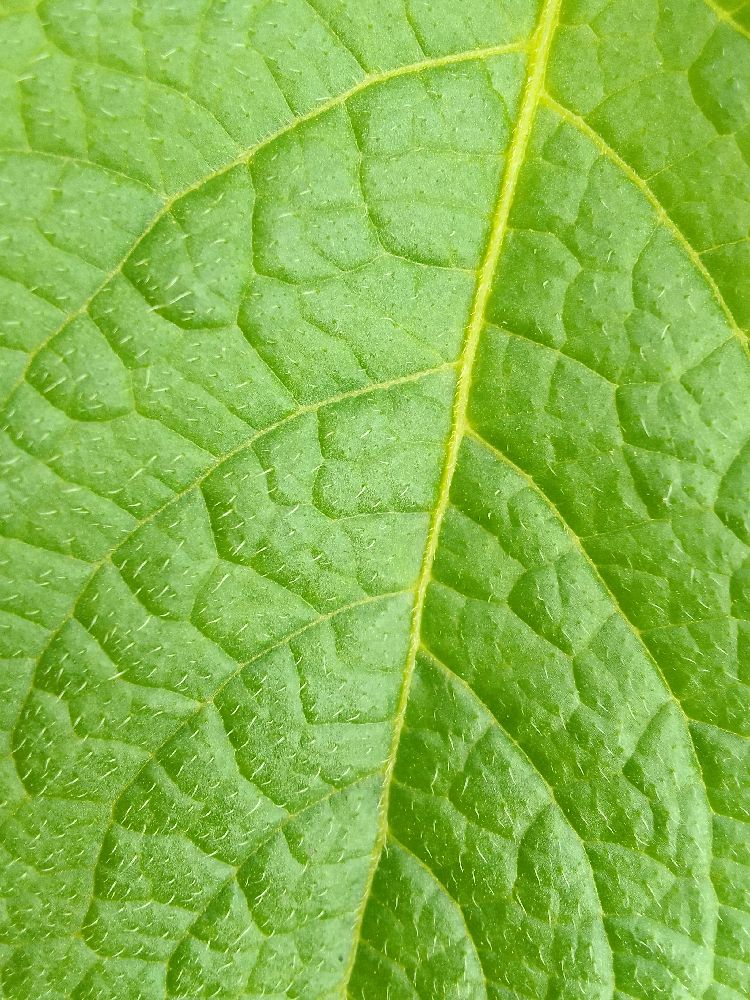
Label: Healthy